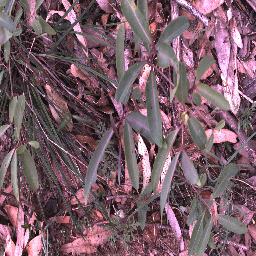
Label: rubber_vine